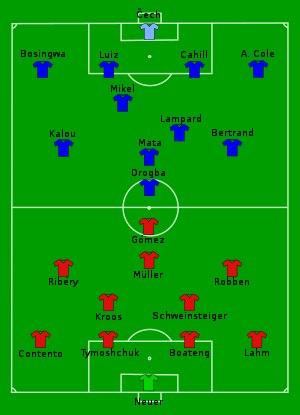
Cet article présente l'histoire du club de football de Chelsea. Fondé en 1905, Chelsea acquiert rapidement une réputation dans le football anglais par son recrutement de joueurs de renom et par son stade faisant régulièrement guichets fermés. Toutefois, le club ne parvient pas à remporter de trophée pour ses cinquante premières années. Chelsea passe trente de ses quarante premières saisons en première division, mais finit régulièrement en milieu de tableau voire évite la relégation. Le premier succès majeur de Chelsea est sa qualification en finale de la FA Cup en 1915. Le club a également atteint les demi-finales de cette compétition en 1911, 1920, 1932, 1950 et 1952. La malchance de Chelsea s'achève enfin sous la houlette de l'entraîneur Ted Drake qui, après des changements fondamentaux au club, mène Chelsea à son premier titre de champion en 1955.
Chelsea Football Club est un club de football professionnel anglais fondé le 10 mars 1905 à Londres. Son siège est situé dans le quartier de Fulham, au sein du borough de Hammersmith et Fulham. Il évolue actuellement en Premier League et a passé la majorité de son histoire dans la plus haute division du football anglais. Leur stade est Stamford Bridge, qui comprend 40 834 places, et où le club évolue depuis sa fondation. César Azpilicueta est le capitaine du club depuis août 2018 et Frank Lampard est l'entraîneur de l'équipe première. Chelsea a fait partie du Big Four anglais des années 2000 aux côtés d'Arsenal, de Liverpool et de Manchester United. Bien que possédant un palmarès moins impressionnant que celui des autres « grands » du championnat, les Blues disposent du quatrième palmarès d'Angleterre avec 29 titres et sont classés dixièmes au classement mondial des clubs de l'IFFHS entre 1991 et 2010.